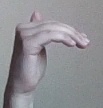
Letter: khaa